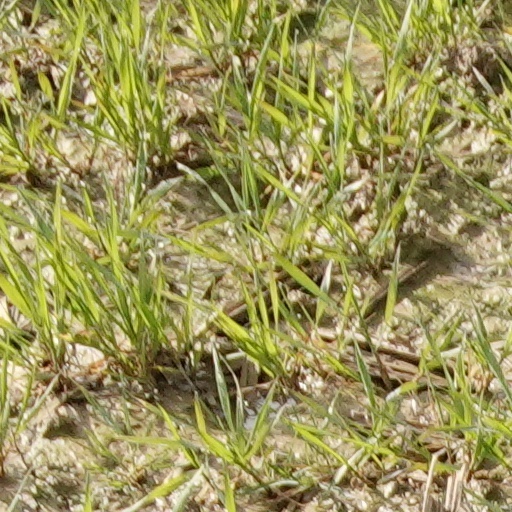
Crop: wheat